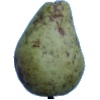
Label: Pear Stone 1